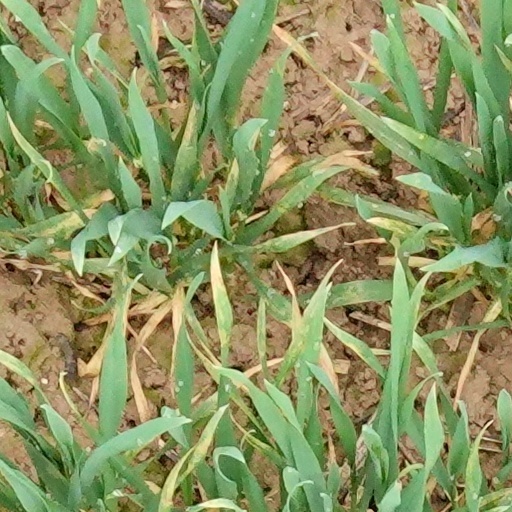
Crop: wheat